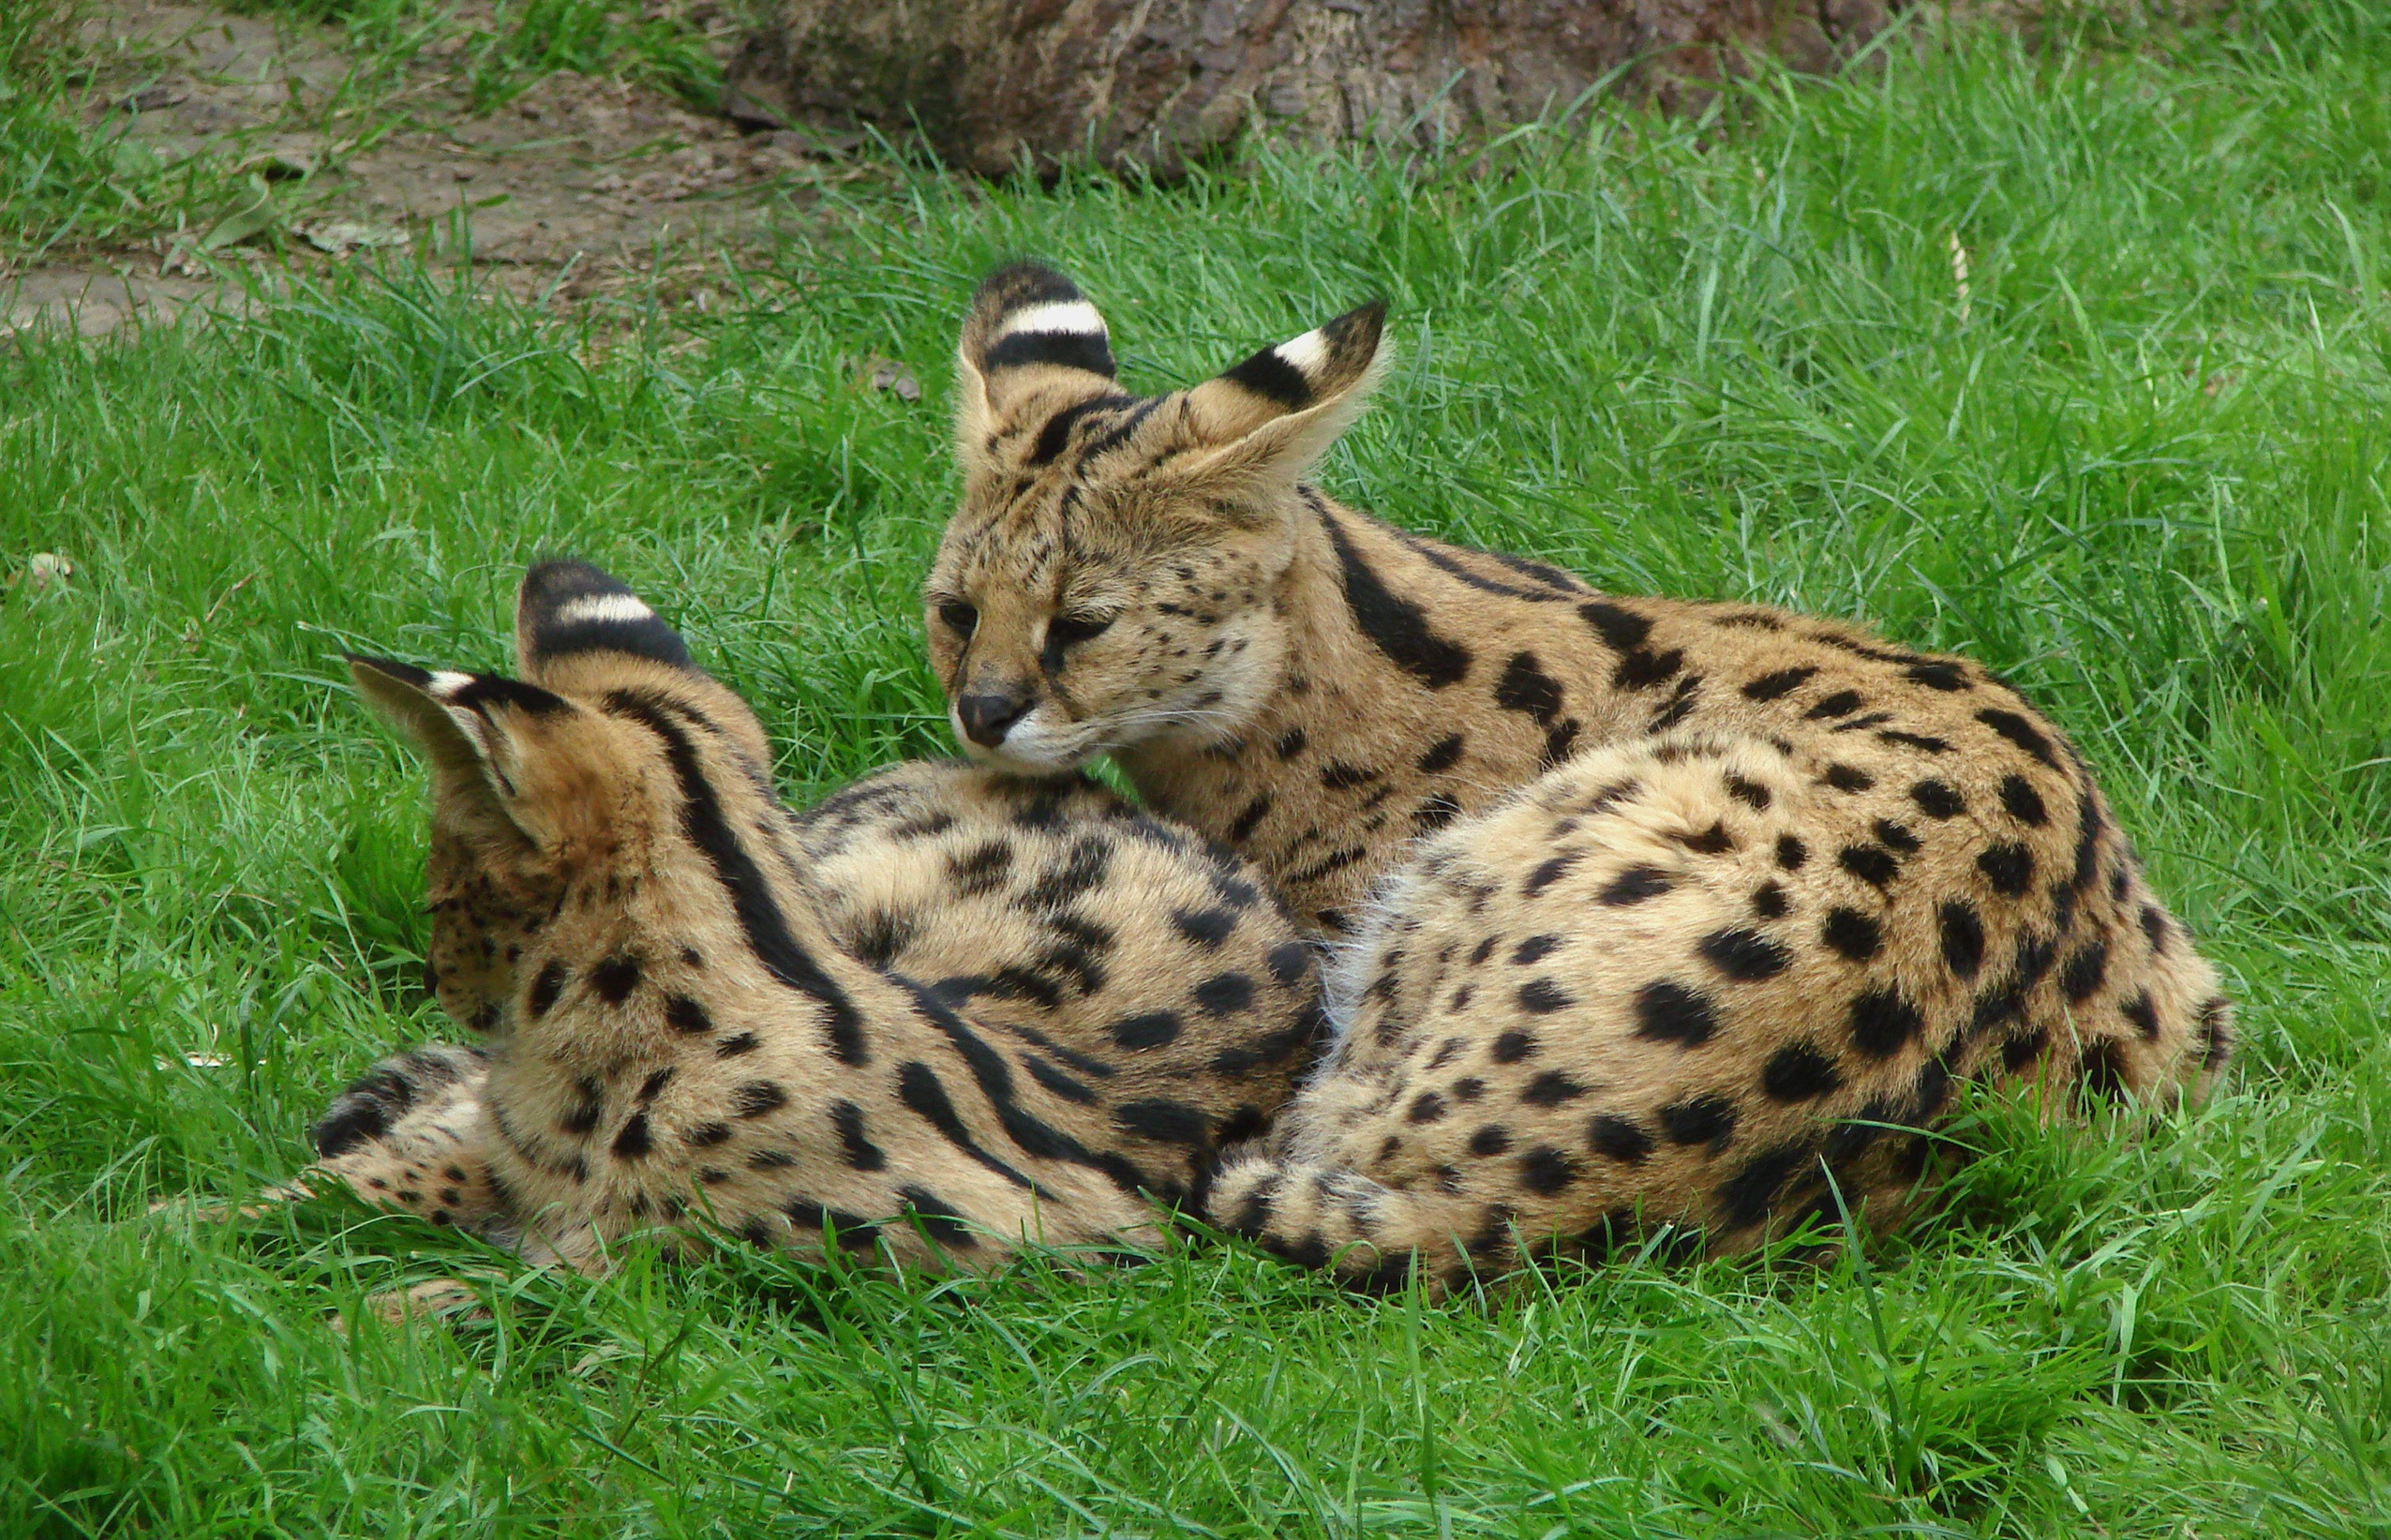
grass, wildlife, zoo, fur, mammal, predator, fauna, savanna, cheetah, cats, grassland, vertebrate, big, felines, carnivore, african, safari, small to medium sized cats, cat like mammal, two servals